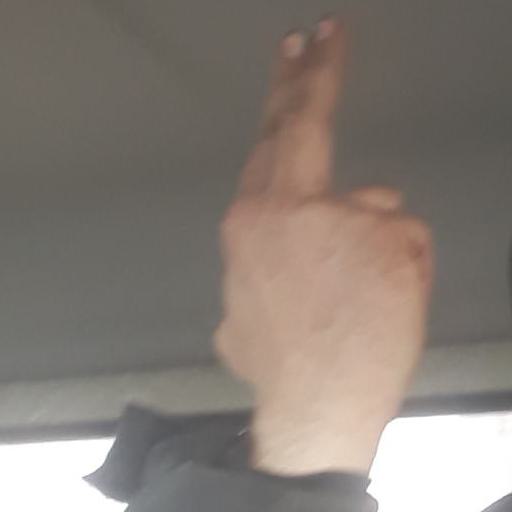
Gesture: two_up_inverted